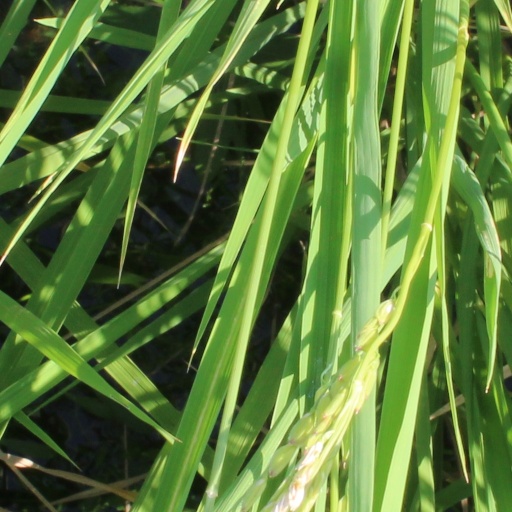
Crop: rice